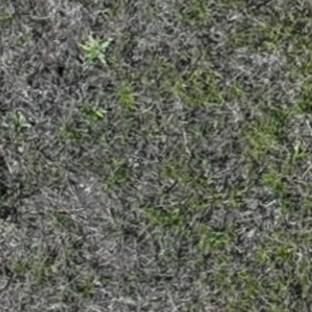
Month: may